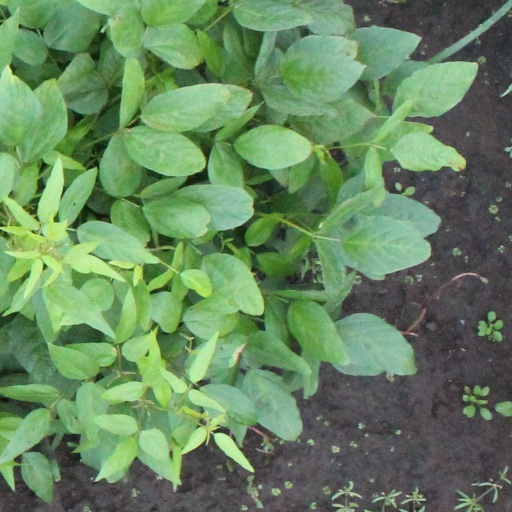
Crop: soybean